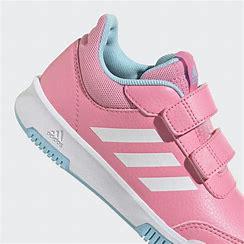
Brand: Adidas
Model: Tensaur